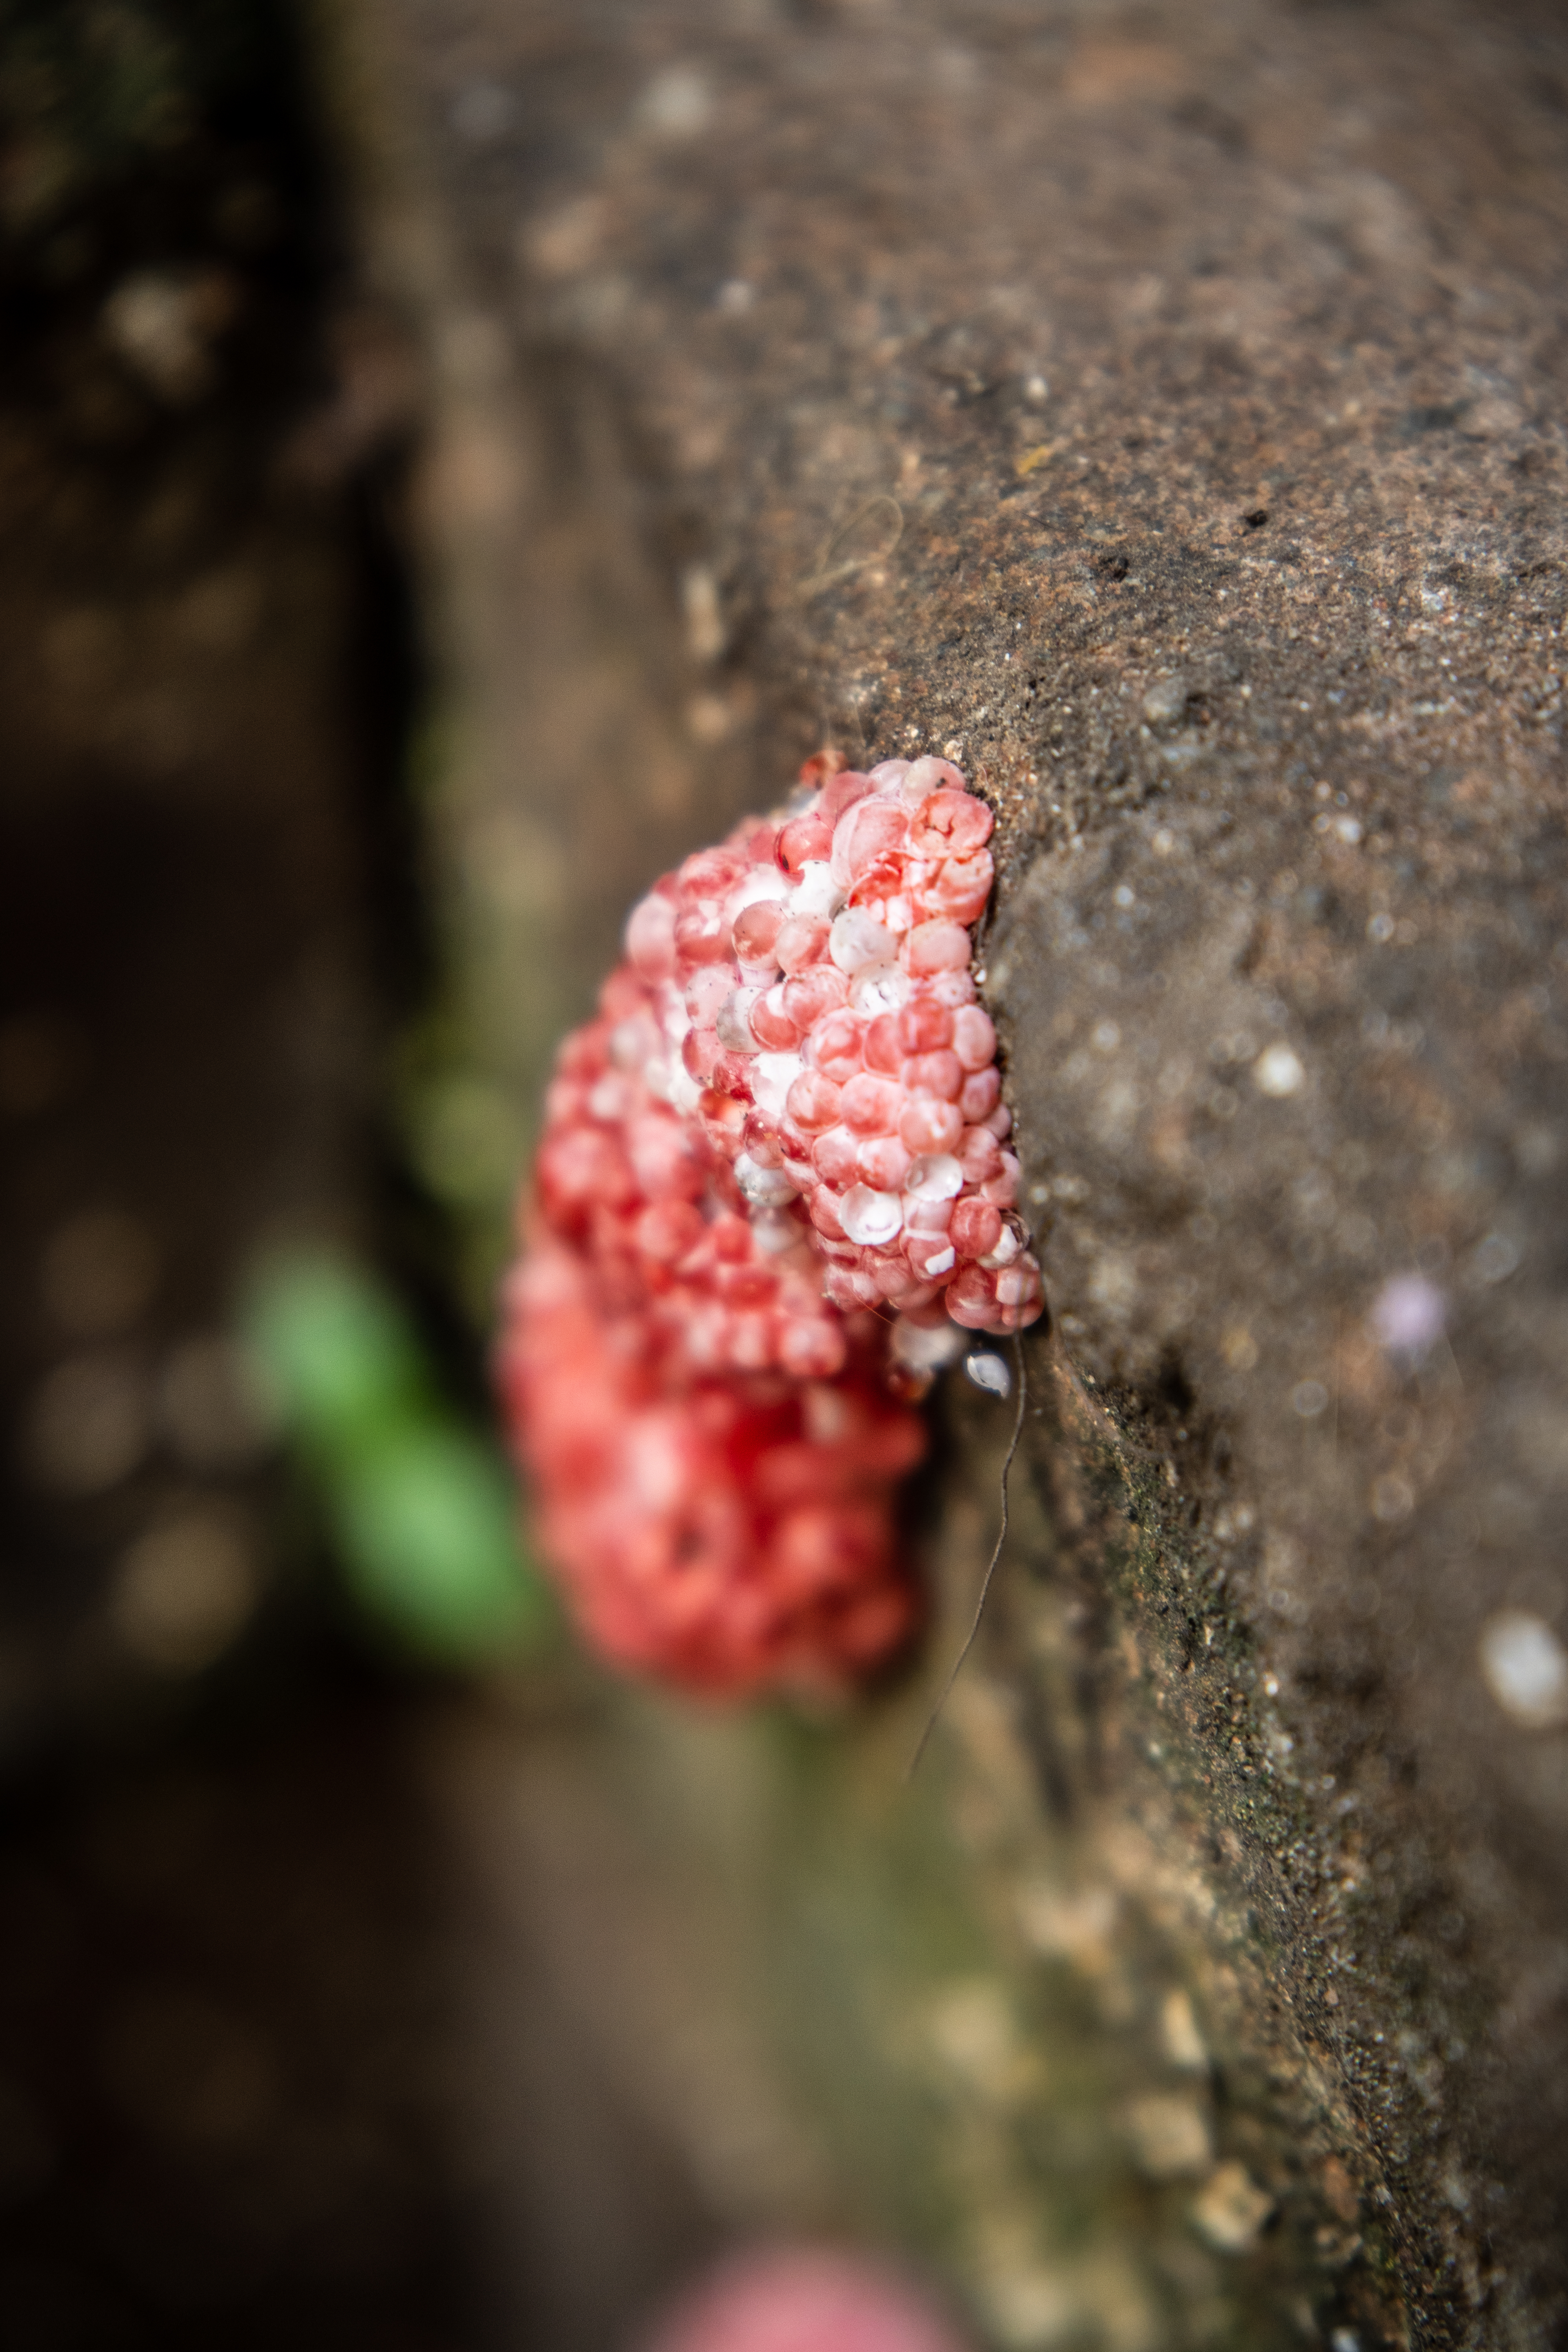
agriculture, animal, apple snail, background, brown, channeled, closeup, dust, ecology, egg, eggs, environment, farm, field, garden, golden, golden apple snail eggs, grain, green, group, lake, leaf, life, natural, nature, nature background, outdoor, parks, pattern, pest, pink, plant, rice, rock, round, shallow, sherry, small egg, snail, snail egg, snail egg pink, snail shells, texture, wallpaper, water, wild, wildlife, red, close up, organism, adaptation, macro photography, flower